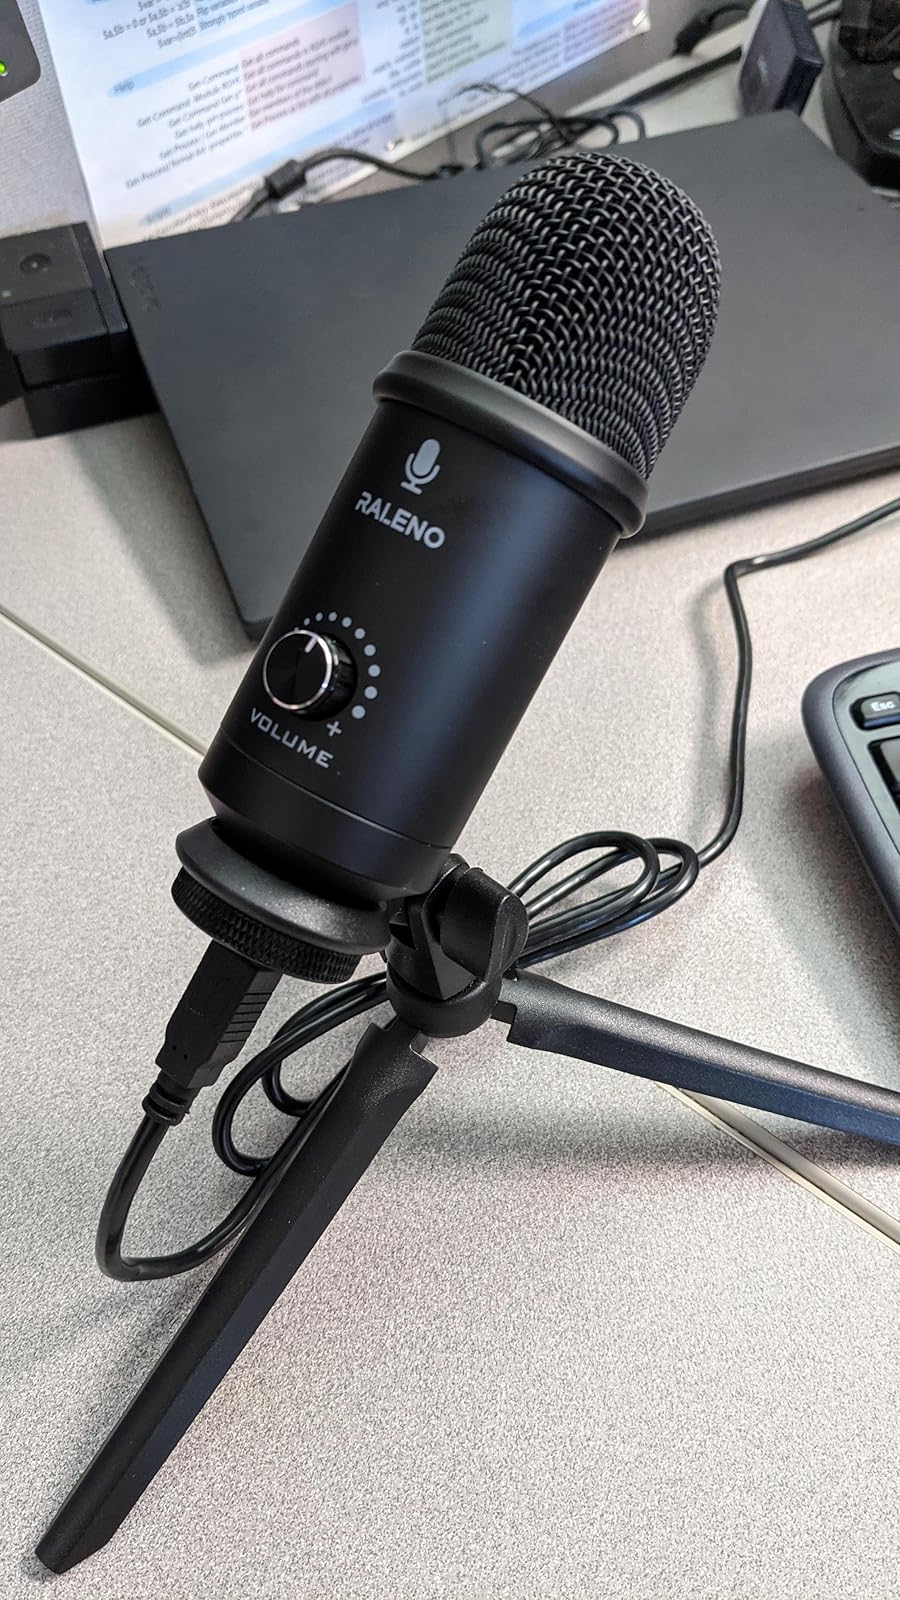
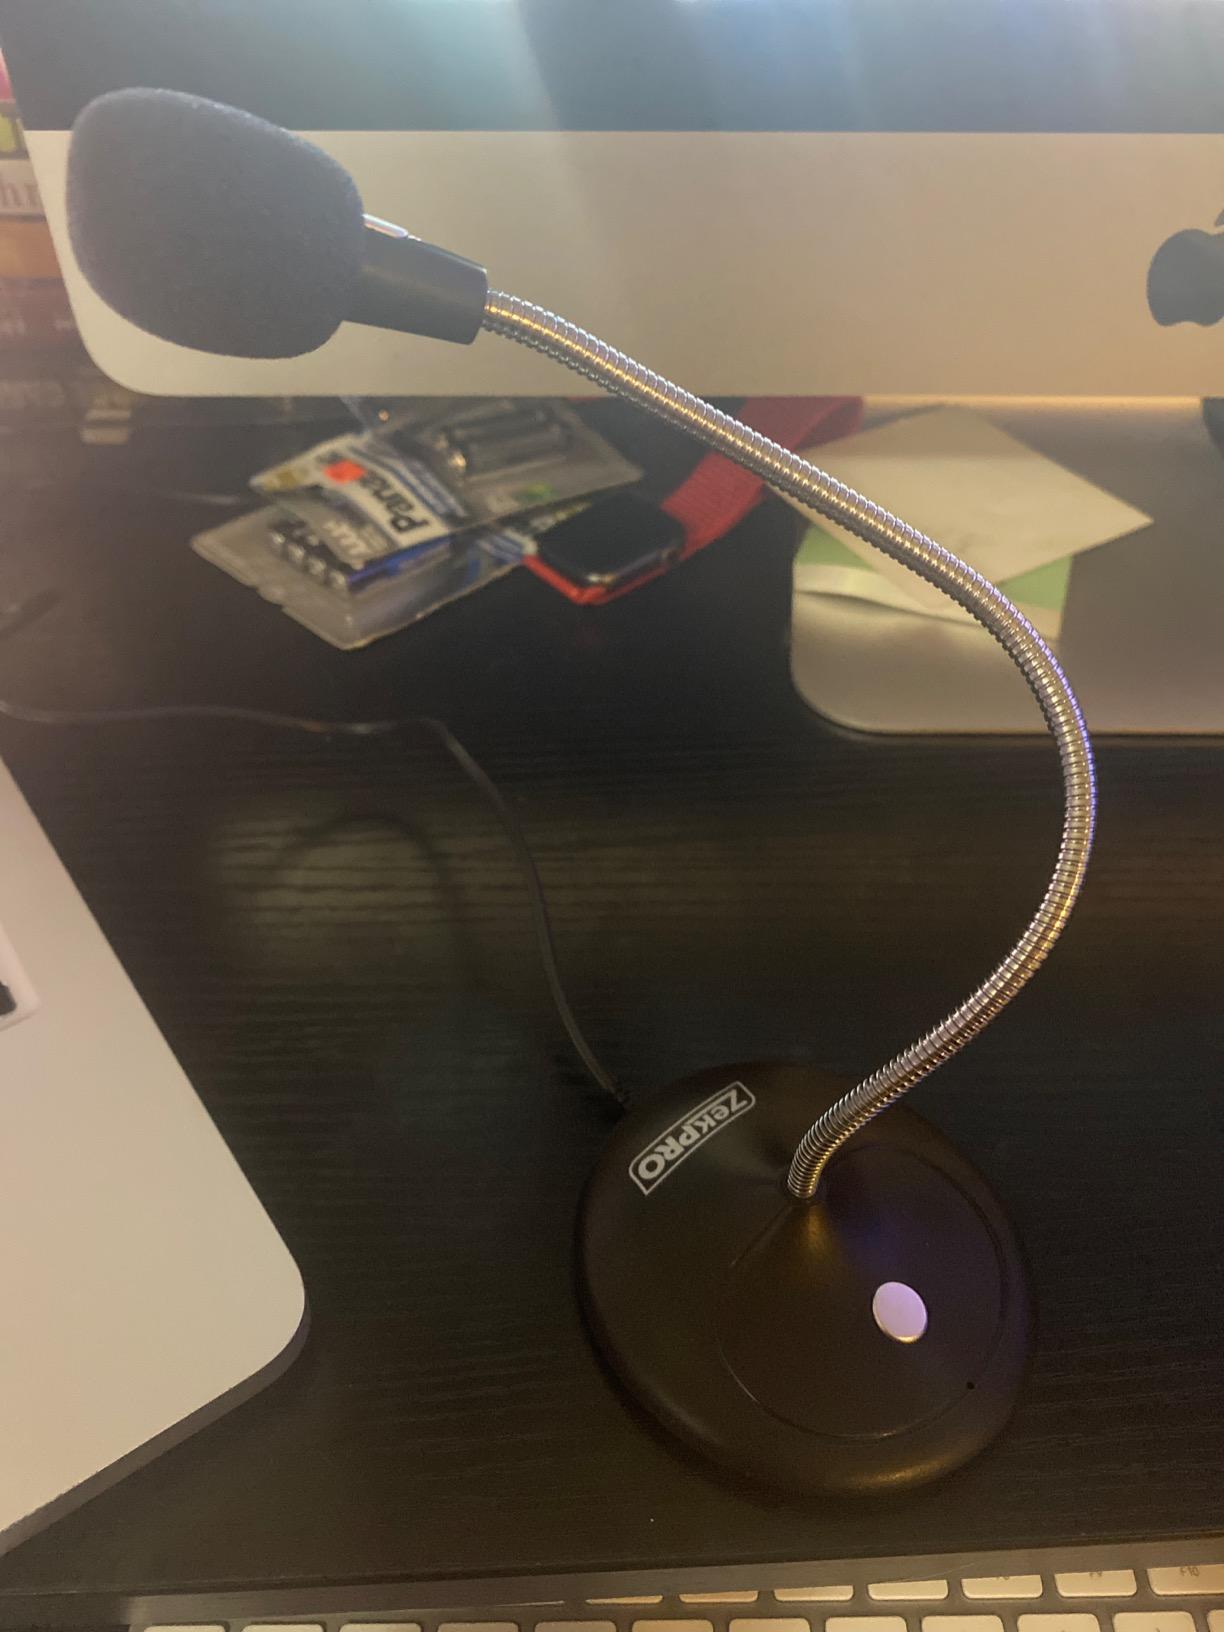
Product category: microphone
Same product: no